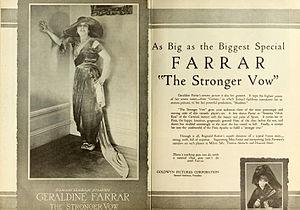
Geraldine Farrar, née le 28 février 1882 à Melrose et morte le 11 mars 1967 à Ridgefield, est une cantatrice et actrice américaine.